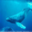
Label: whale